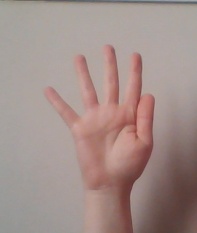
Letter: sheen